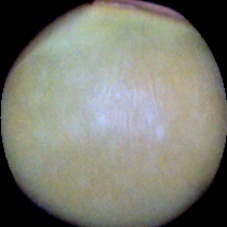
Label: Immature